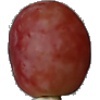
Label: Grape Pink 1